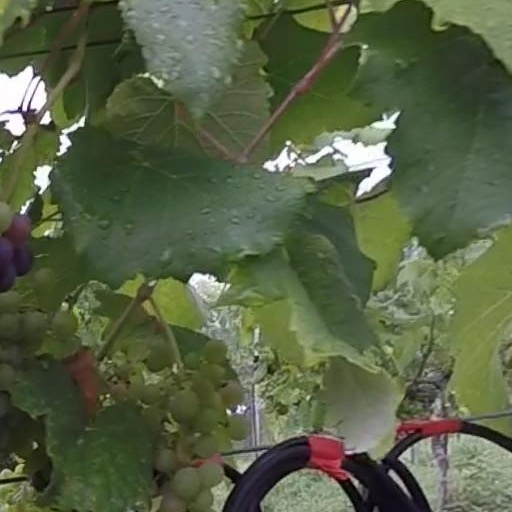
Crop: grape